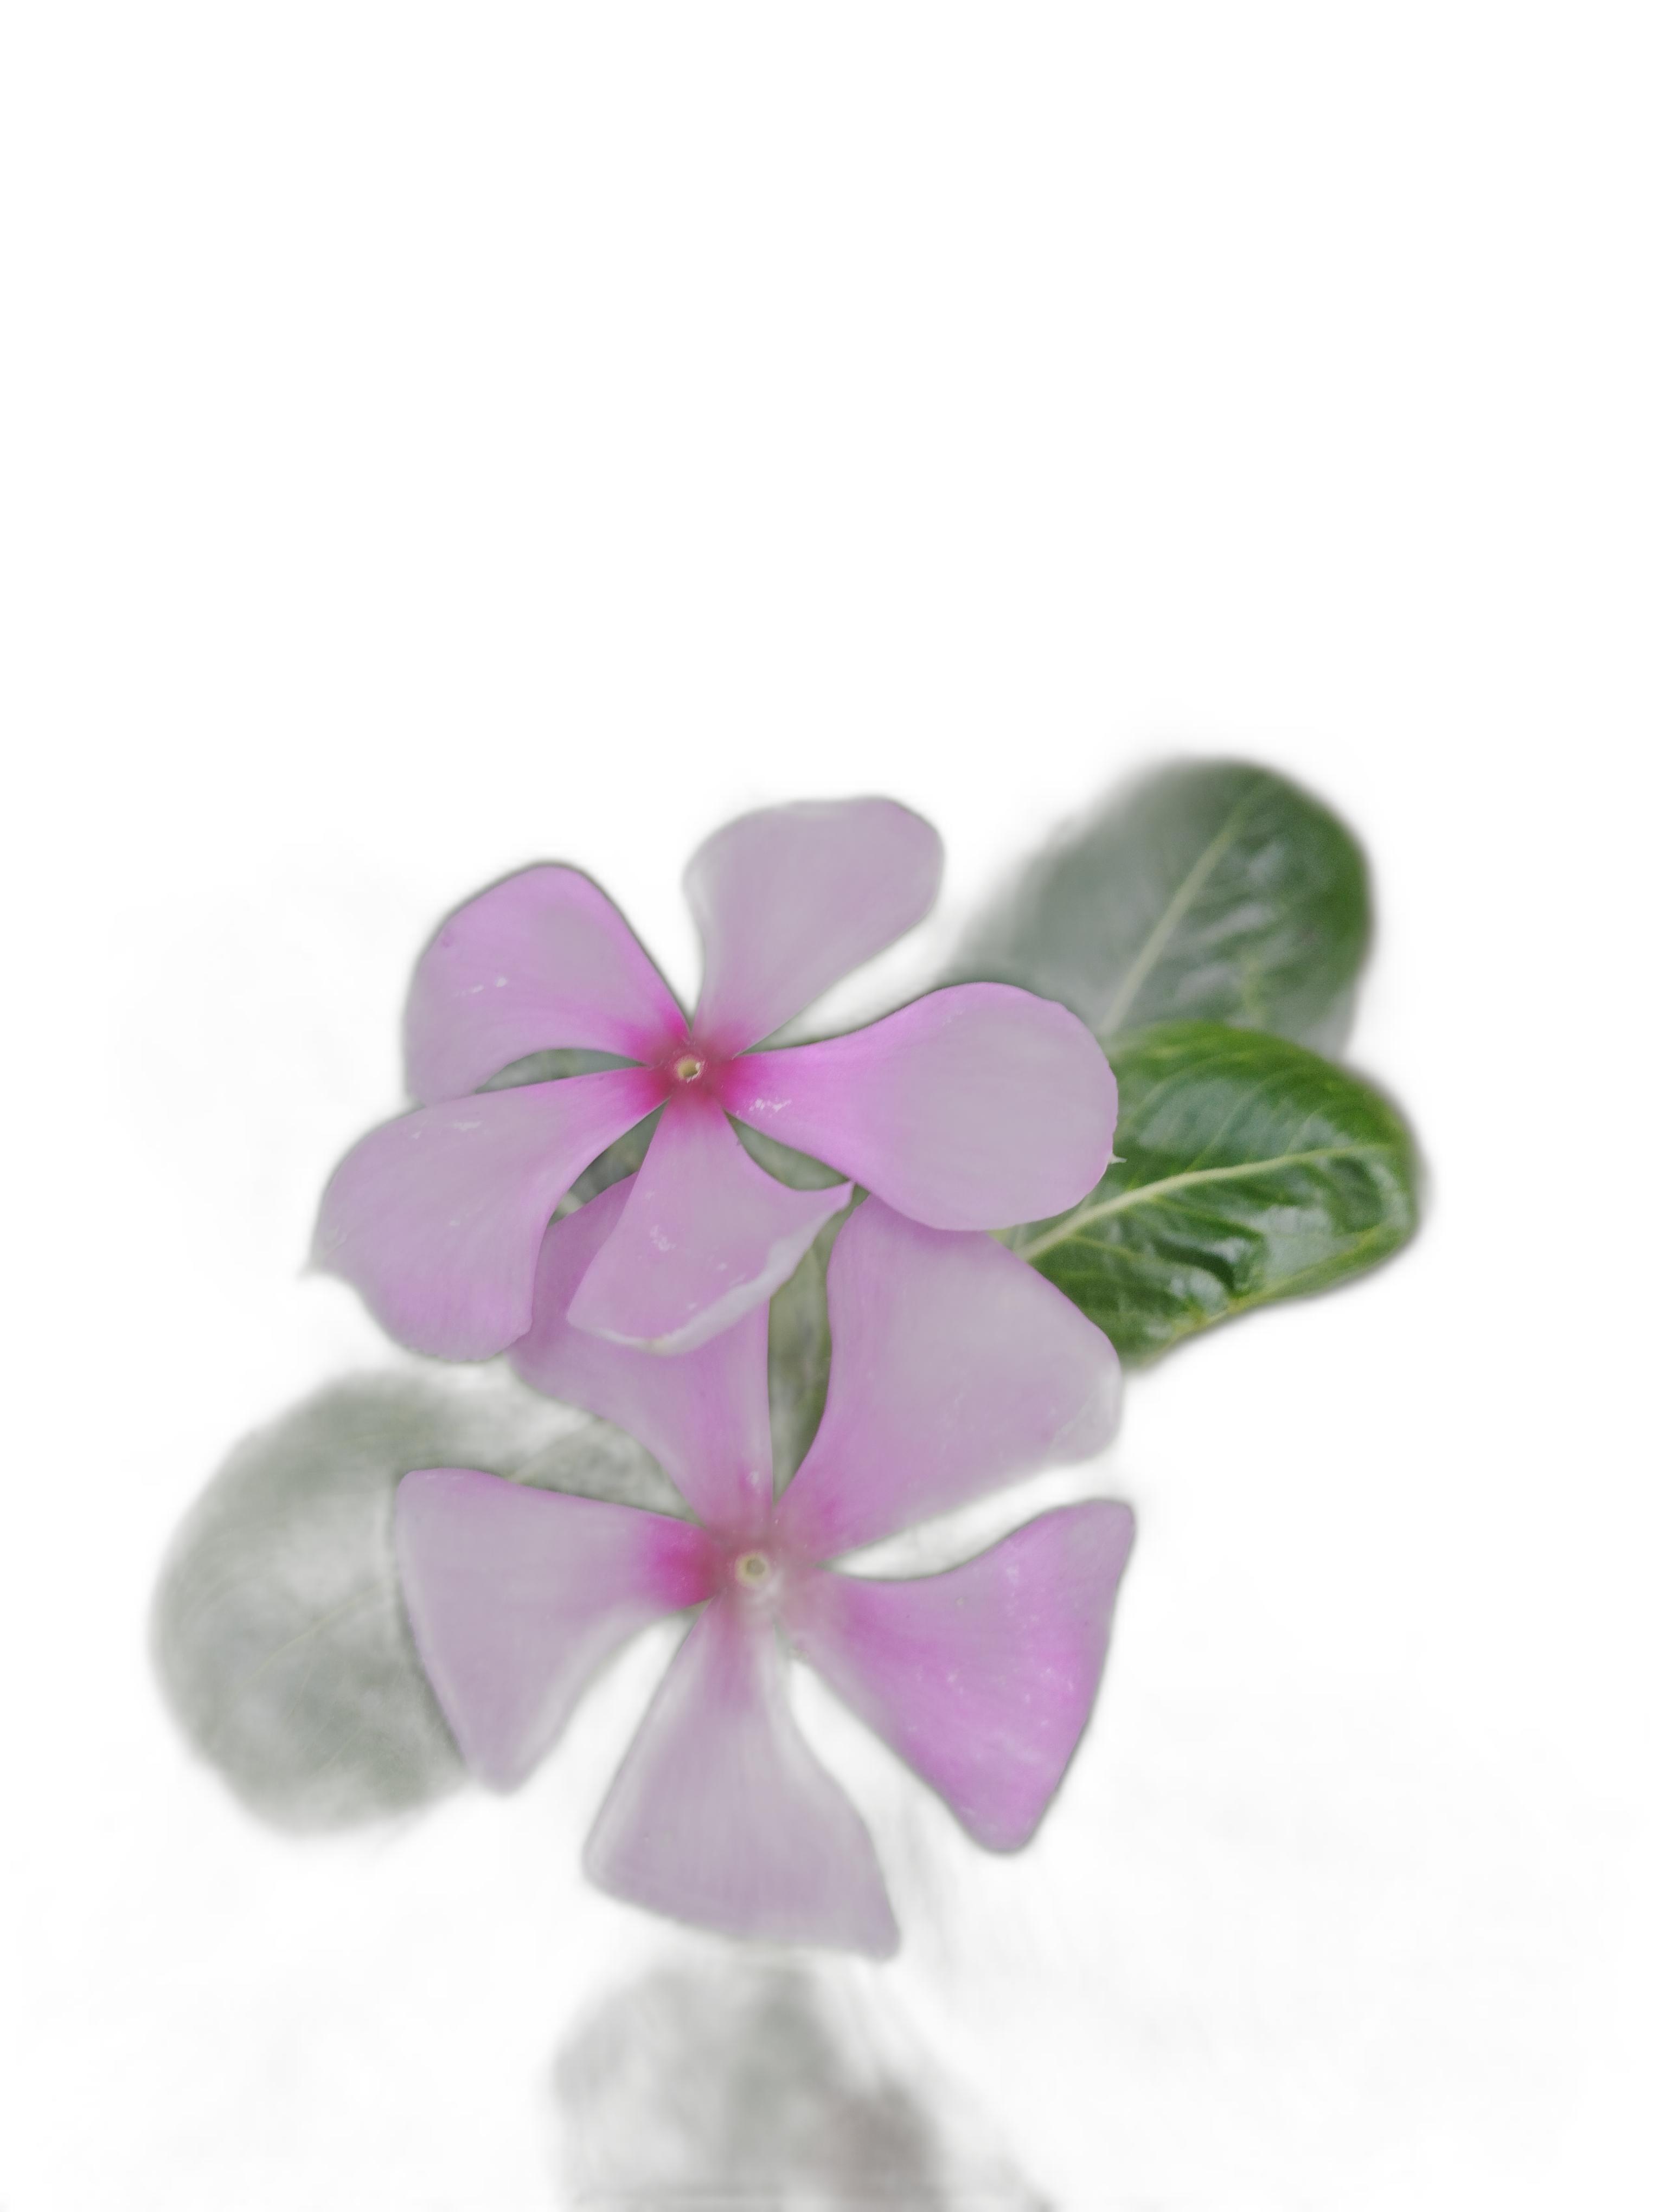
Label: Madagascar periwinkle